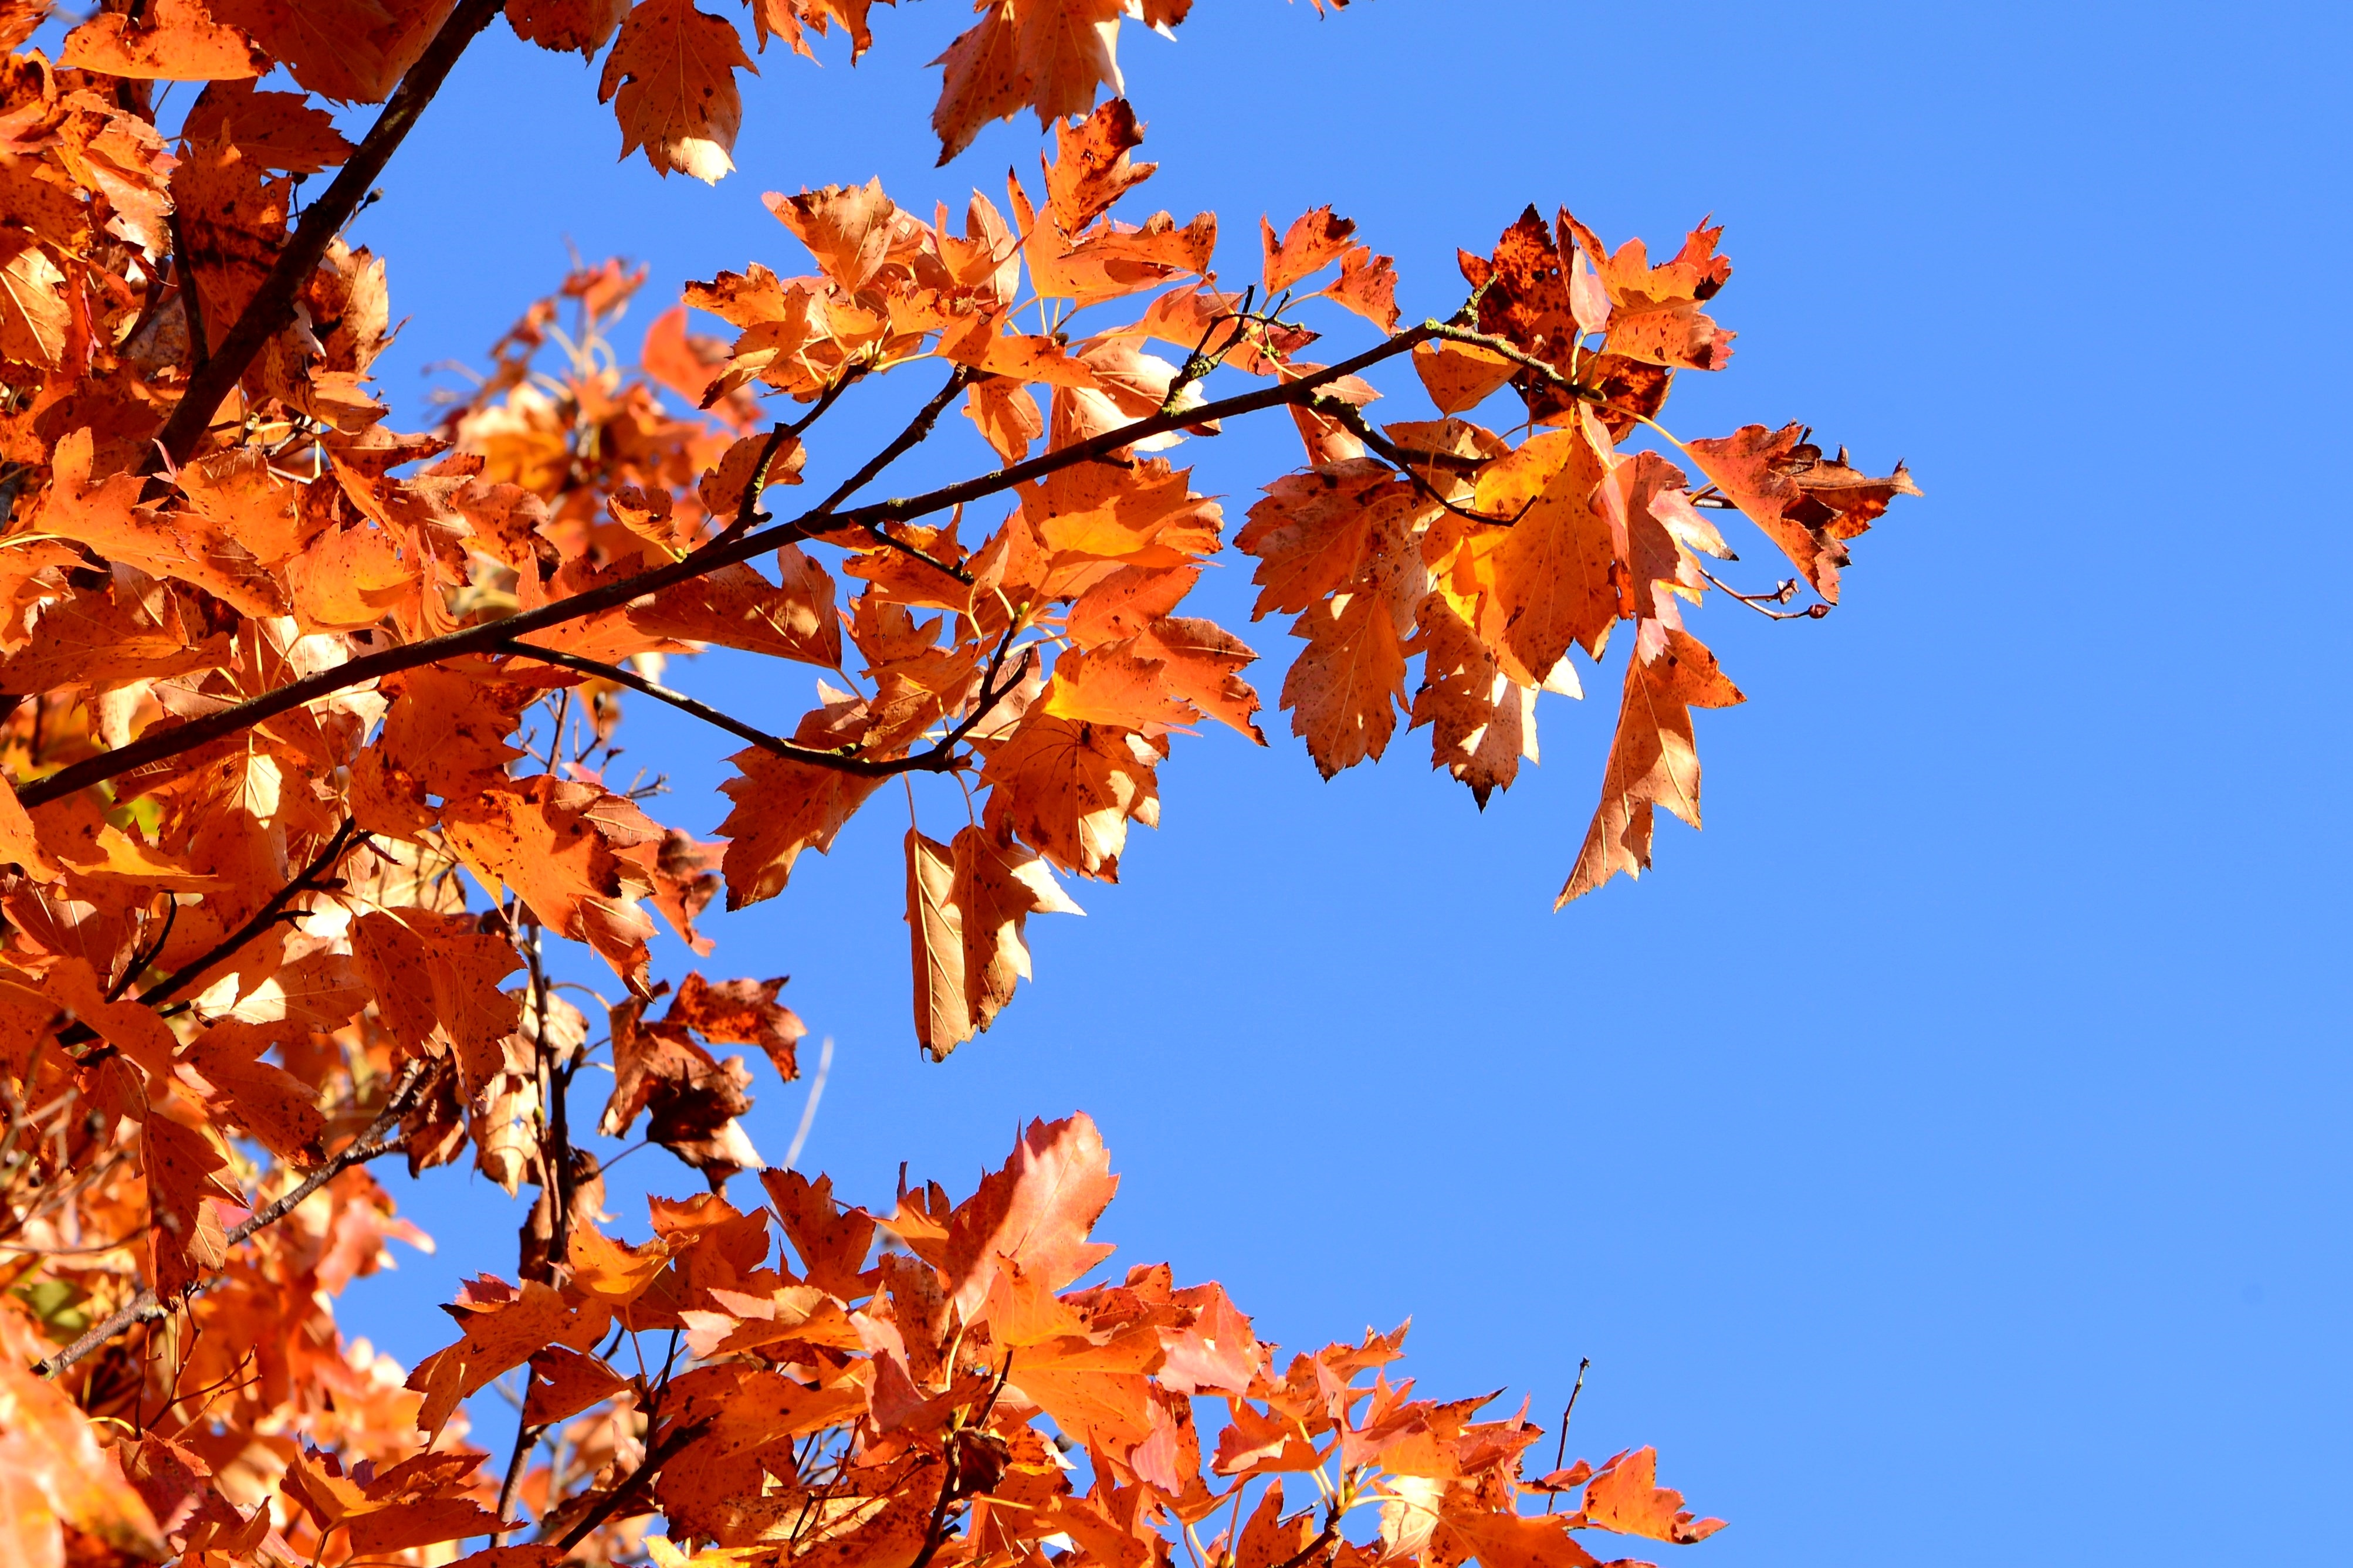
tree, branch, plant, sky, sunlight, leaf, flower, autumn, season, maple tree, maple leaf, leaves, fall color, fall foliage, flowering plant, woody plant, land plant